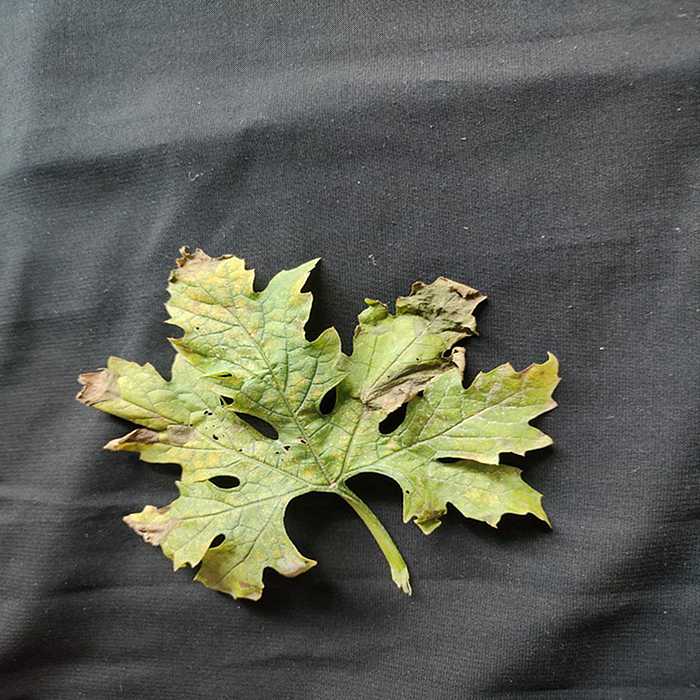
Plant: Bitter Gourd
Label: Mosaic virus